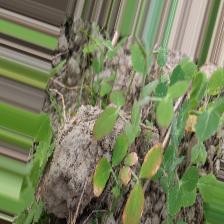
Label: Ascochyta blight